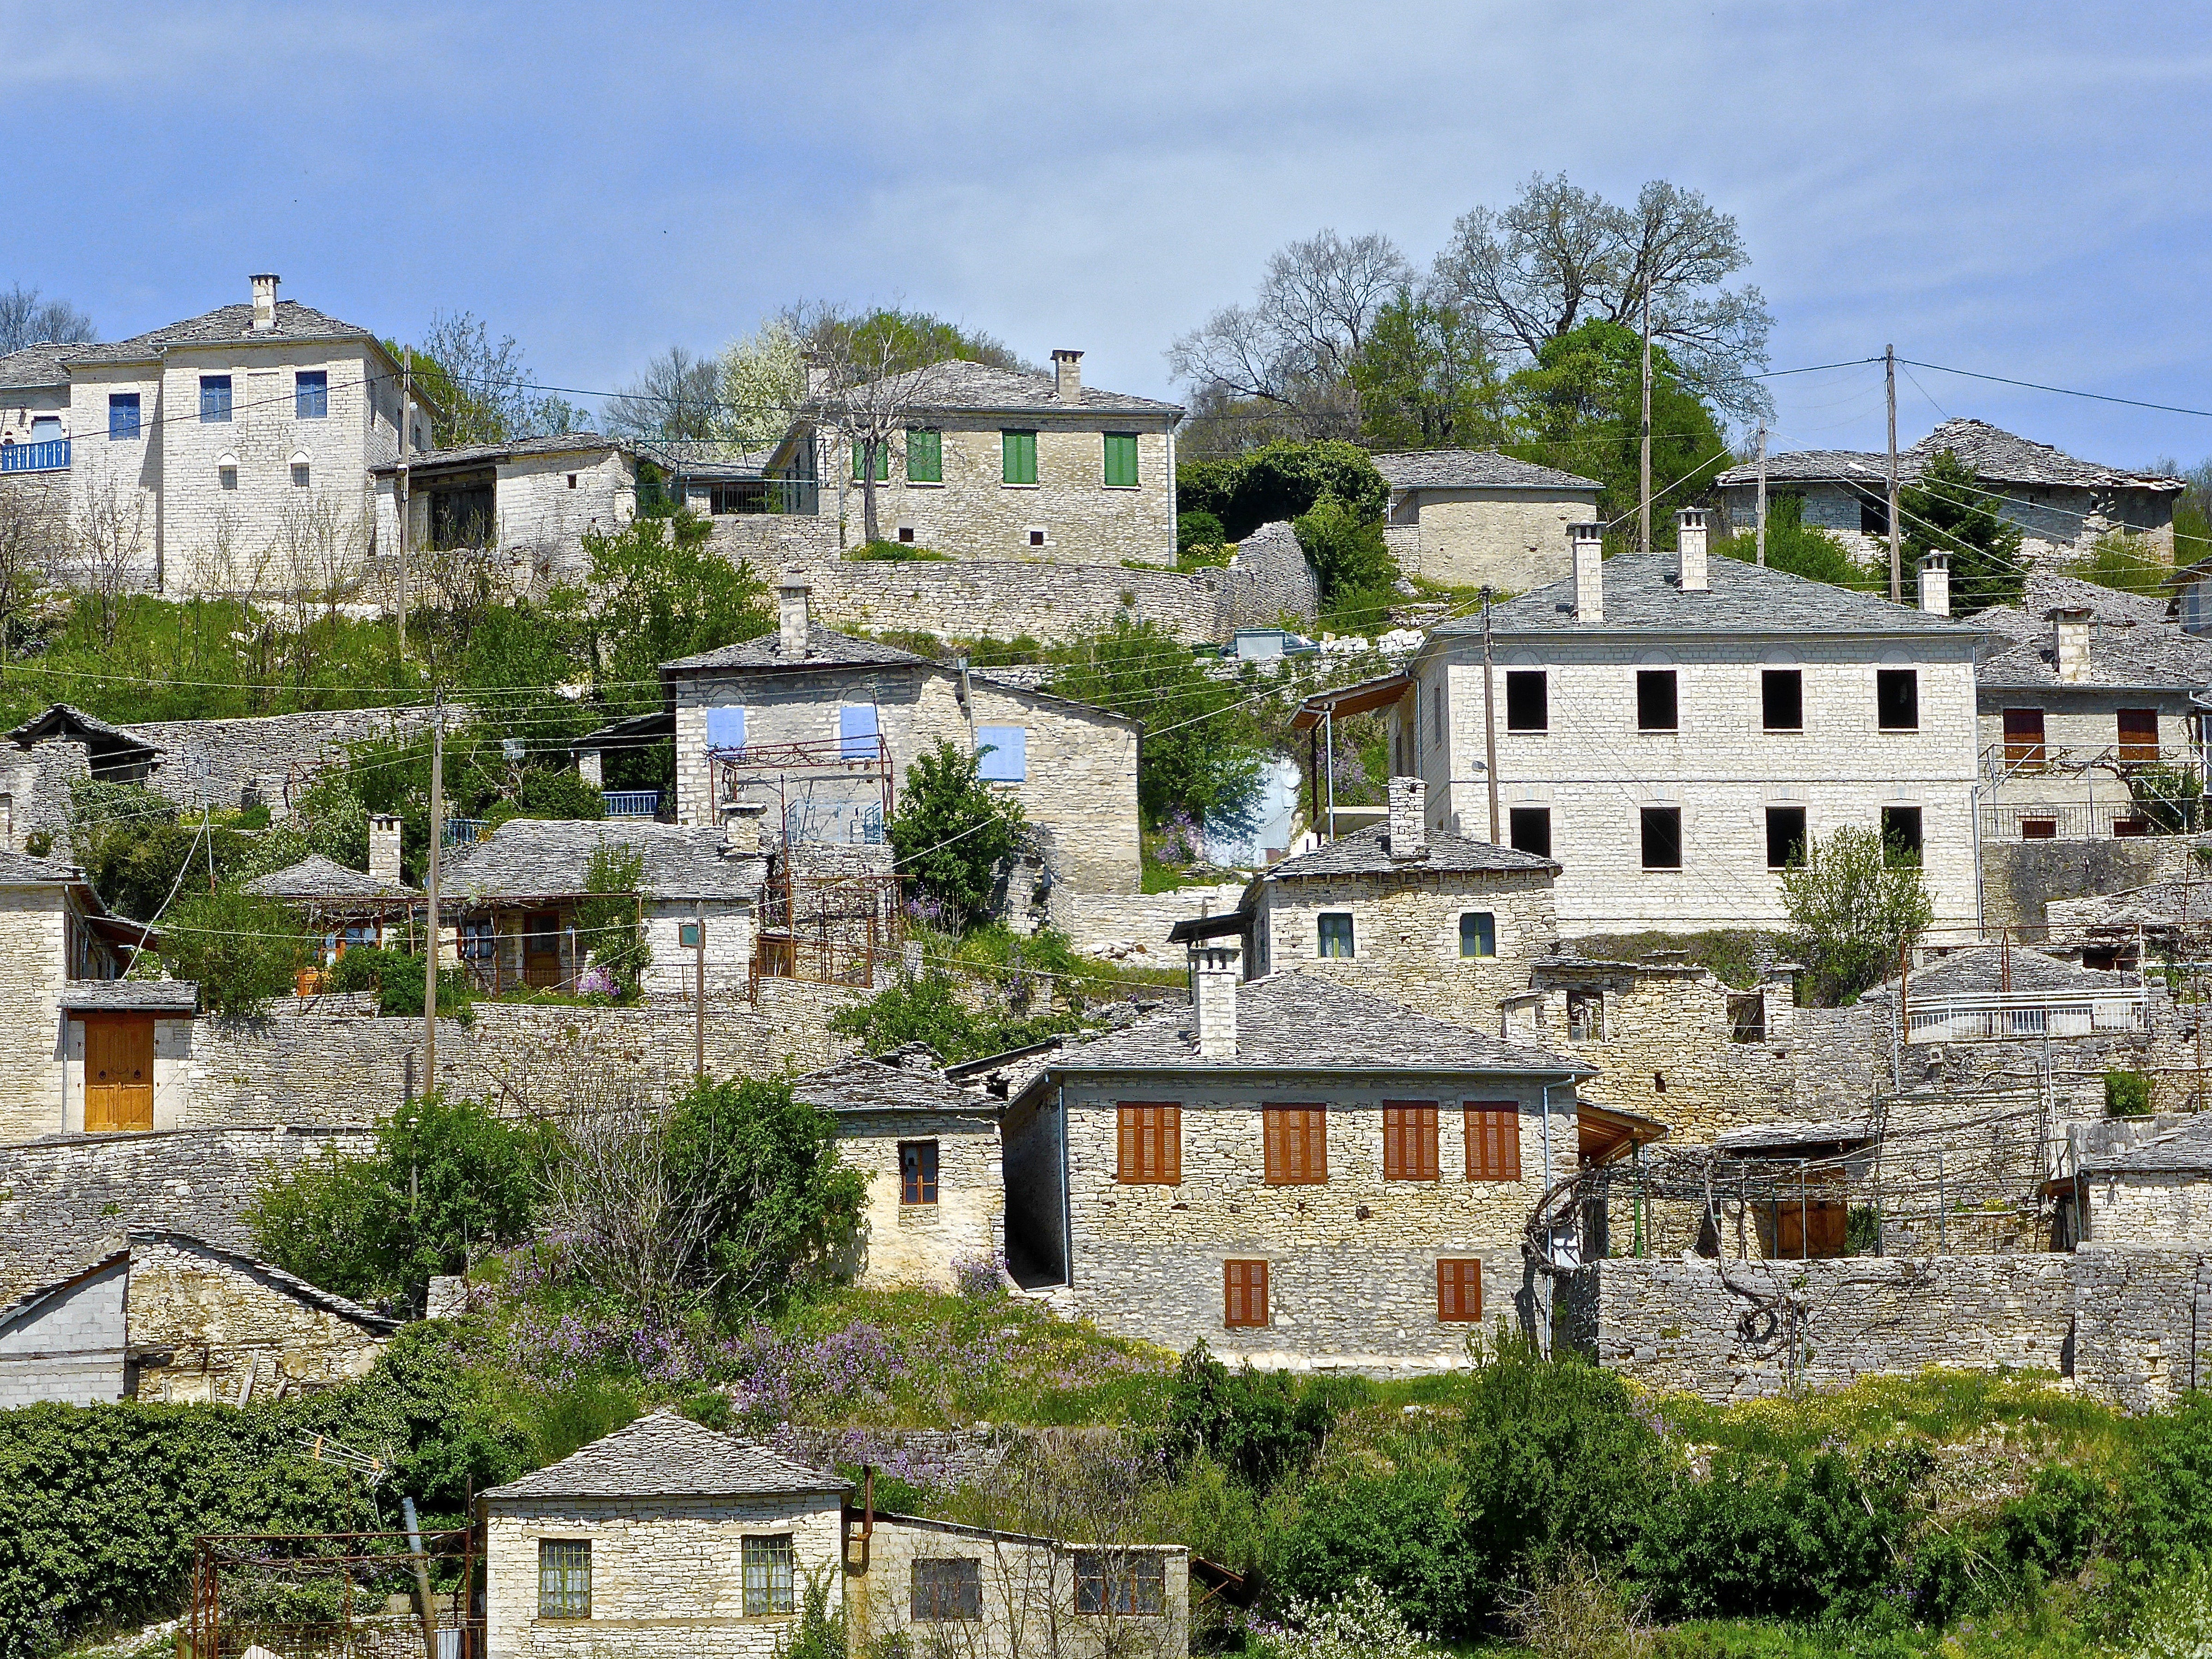
architecture, house, town, chateau, stone, village, suburb, mediterranean, italy, property, european, estate, traditional, neighbourhood, rural area, stone houses, ancient history, residential area, human settlement